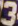
Number: 3